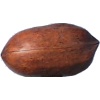
Label: Nut Pecan 1